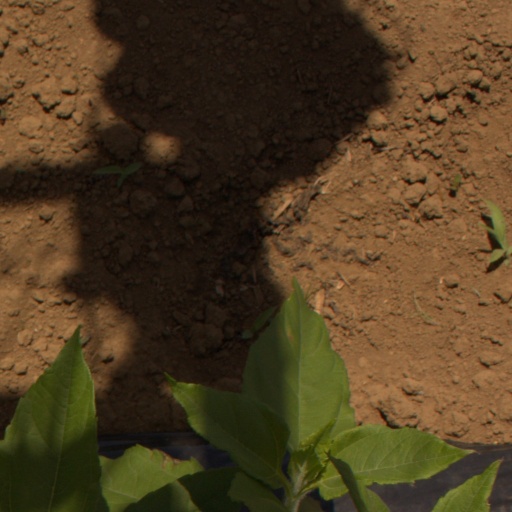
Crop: Jerusalem artichoke